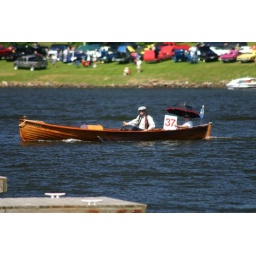
One of two Dispros in the antique wooden boat parade